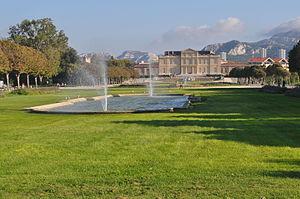
Parc Borély - Château Borély — Marseille (2)
Le château Borély est un château-bastide de style néo-classique du XVIIIᵉ siècle, du quartier de Bonneveine, dans le 8ᵉ arrondissement de Marseille, dans les Bouches-du-Rhône en Provence-Alpes-Côte d'Azur. Associé au parc Borély et hippodrome-golf Marseille Borély, il est classé aux monuments historiques depuis 1936, et héberge avec son riche décor d'origine le musée des Arts décoratifs, de la Faïence et de la Mode depuis Marseille-Provence 2013.
L'hippodrome-golf Marseille Borély est un terrain de golf sur un hippodrome, du parc Borély, sur la route de bord de mer des plages de Marseille, du 8ᵉ arrondissement de Marseille, dans les Bouches-du-Rhône en Provence-Alpes-Côte d'Azur.
Le parc Borély est un des parcs et jardins publics de Marseille, du quartier de Bonneveine dans le 8e arrondissement de Marseille. Historiquement associé au château Borély et hippodrome-golf Marseille Borély, à proximité des plages du Prado, au bout de la corniche du Président-John-Fitzgerald-Kennedy, il est labellisé « jardin remarquable ».